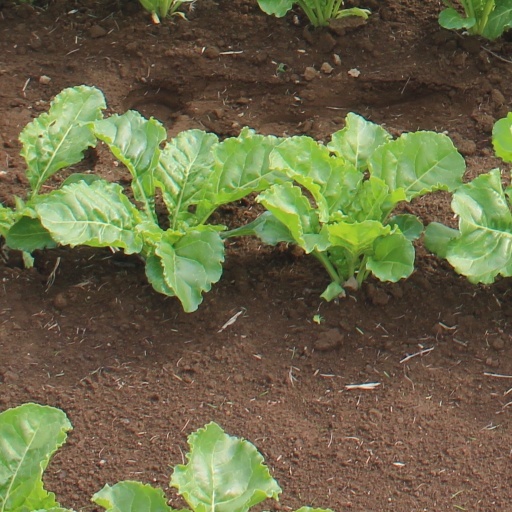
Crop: sugar beet